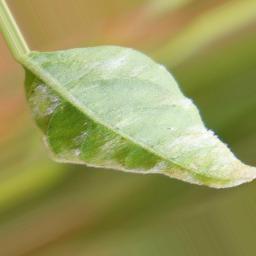
Label: powdery mildew